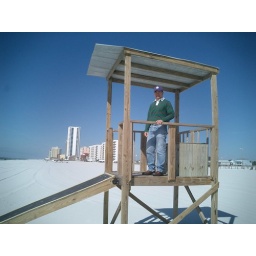
A lifeguard's tower on the beach in Gulf Shores, Alabama.